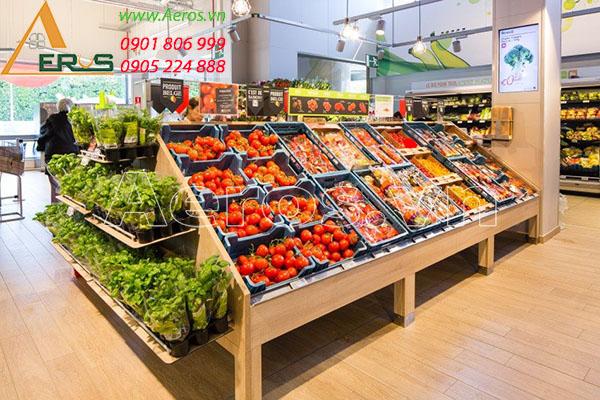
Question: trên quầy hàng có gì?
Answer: các loại rau củ quả